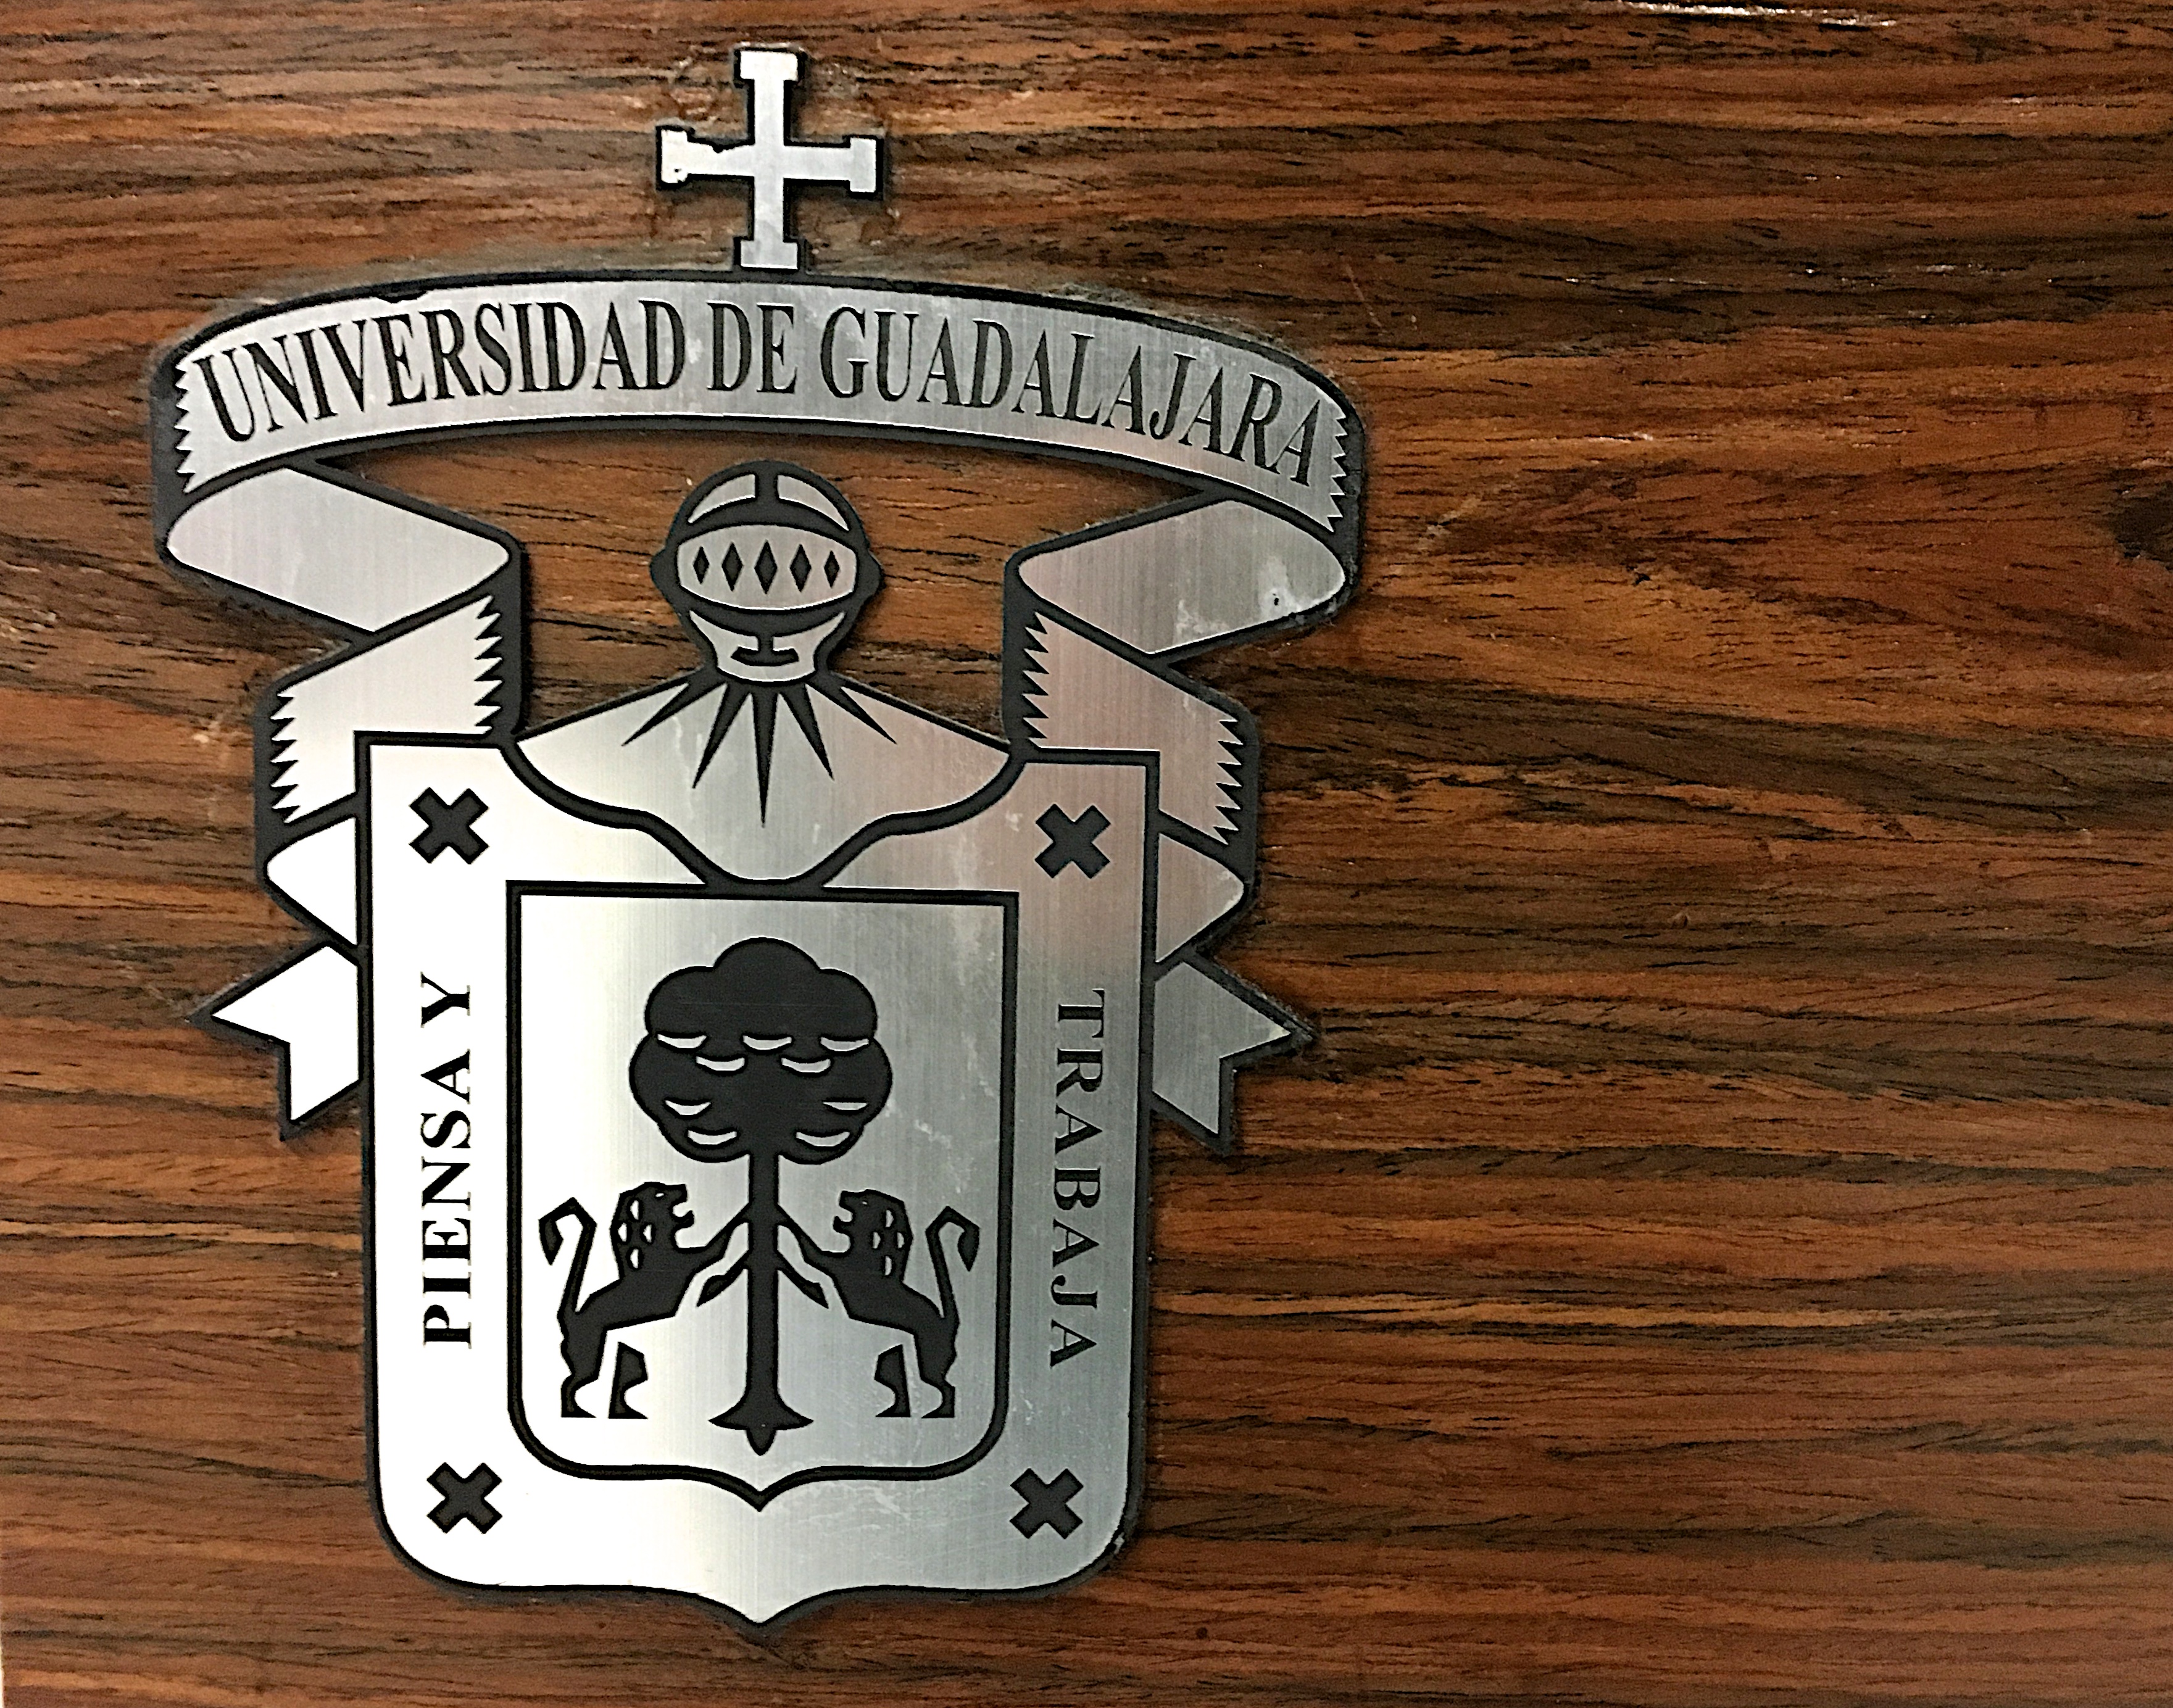
wood, number, symbol, label, font, illustration